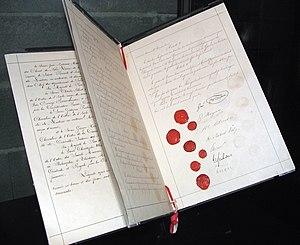
Document original de la première convention de Genève de 1864. Norsk bokmål: Det originale dokumentet av den første Genèvekonvensjonen, 1864. Polski: Oryginalny dokument pierwszej Konwencji Genewskiej, 1864.
Plusieurs opinions légales à propos de l'abordage de la flottille pour Gaza ont été publiées à la suite de l'évènement. Des experts en droit international s'opposent quant à la légalité de l'action israélienne.
L'État fédéral de 1848 est une des étapes de formation de la Confédération suisse, la période suivant la Confédération des XXII cantons et le début du XXᵉ siècle.
Le droit international humanitaire ou droit humanitaire international, appellation de ce qui est connu traditionnellement sous le nom droit de la guerre et des gens, est un ensemble de règles qui tend à limiter les effets des opérations de guerre, en particulier à l'égard des populations et des installations civiles et des personnes qui ne participent pas ou plus aux combats, ainsi qu'en limitant les objectifs, les moyens et les armes de guerre. Le DIH est également appelé « droit des conflits armés ».
La première convention de Genève pour l’Amélioration de la Condition des blessés des armées combattantes, rédigée le 22 août 1864, est le premier d'une série de quatre traités appelés « convention de Genève. » Elle jette « les bases des règles du droit international pour la protection des victimes de conflits armés. » Ce premier traité, adopté en 1864, a été profondément révisé et amendé en 1906, en 1929, et enfin en 1949. Il est inextricablement lié à l’action du Comité international de la Croix-Rouge, qui en est l'instigateur, mais qui a aussi appelé à en étendre l’application.
Carl Schmitt, né le 11 juillet 1888 et mort le 7 avril 1985 à Plettenberg, est un juriste et philosophe allemand, de confession catholique. Il s'engage dans le parti nazi dès 1933 puis en est écarté en 1936. Il est considéré par certains auteurs comme le juriste officiel du IIIᵉ Reich lors de cette période, du fait des rapprochements que l'on peut faire entre sa doctrine juridique du décisionnisme et l'évolution institutionnelle de l'Allemagne sous le régime nazi.
22 août : convention pour l’amélioration du sort des militaires blessés dans les armées en campagne. Le Comité international de la Croix-Rouge est officiellement créé à Genève.
Les conventions de Genève sont des traités internationaux fondamentaux dans le domaine du droit international humanitaire. Elles dictent les règles de conduite à adopter en période de conflits armés, et notamment la protection des civils, des membres de l'aide humanitaire, des blessés ou encore, des prisonniers de guerre.